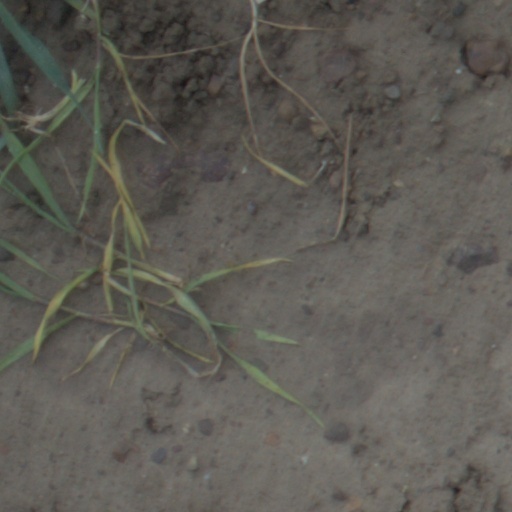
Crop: wheat